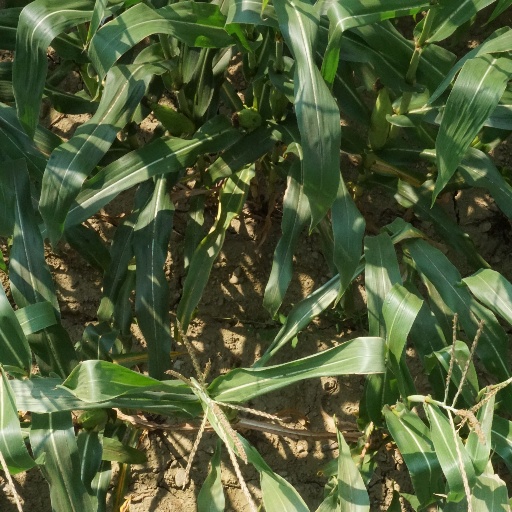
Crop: maize; corn